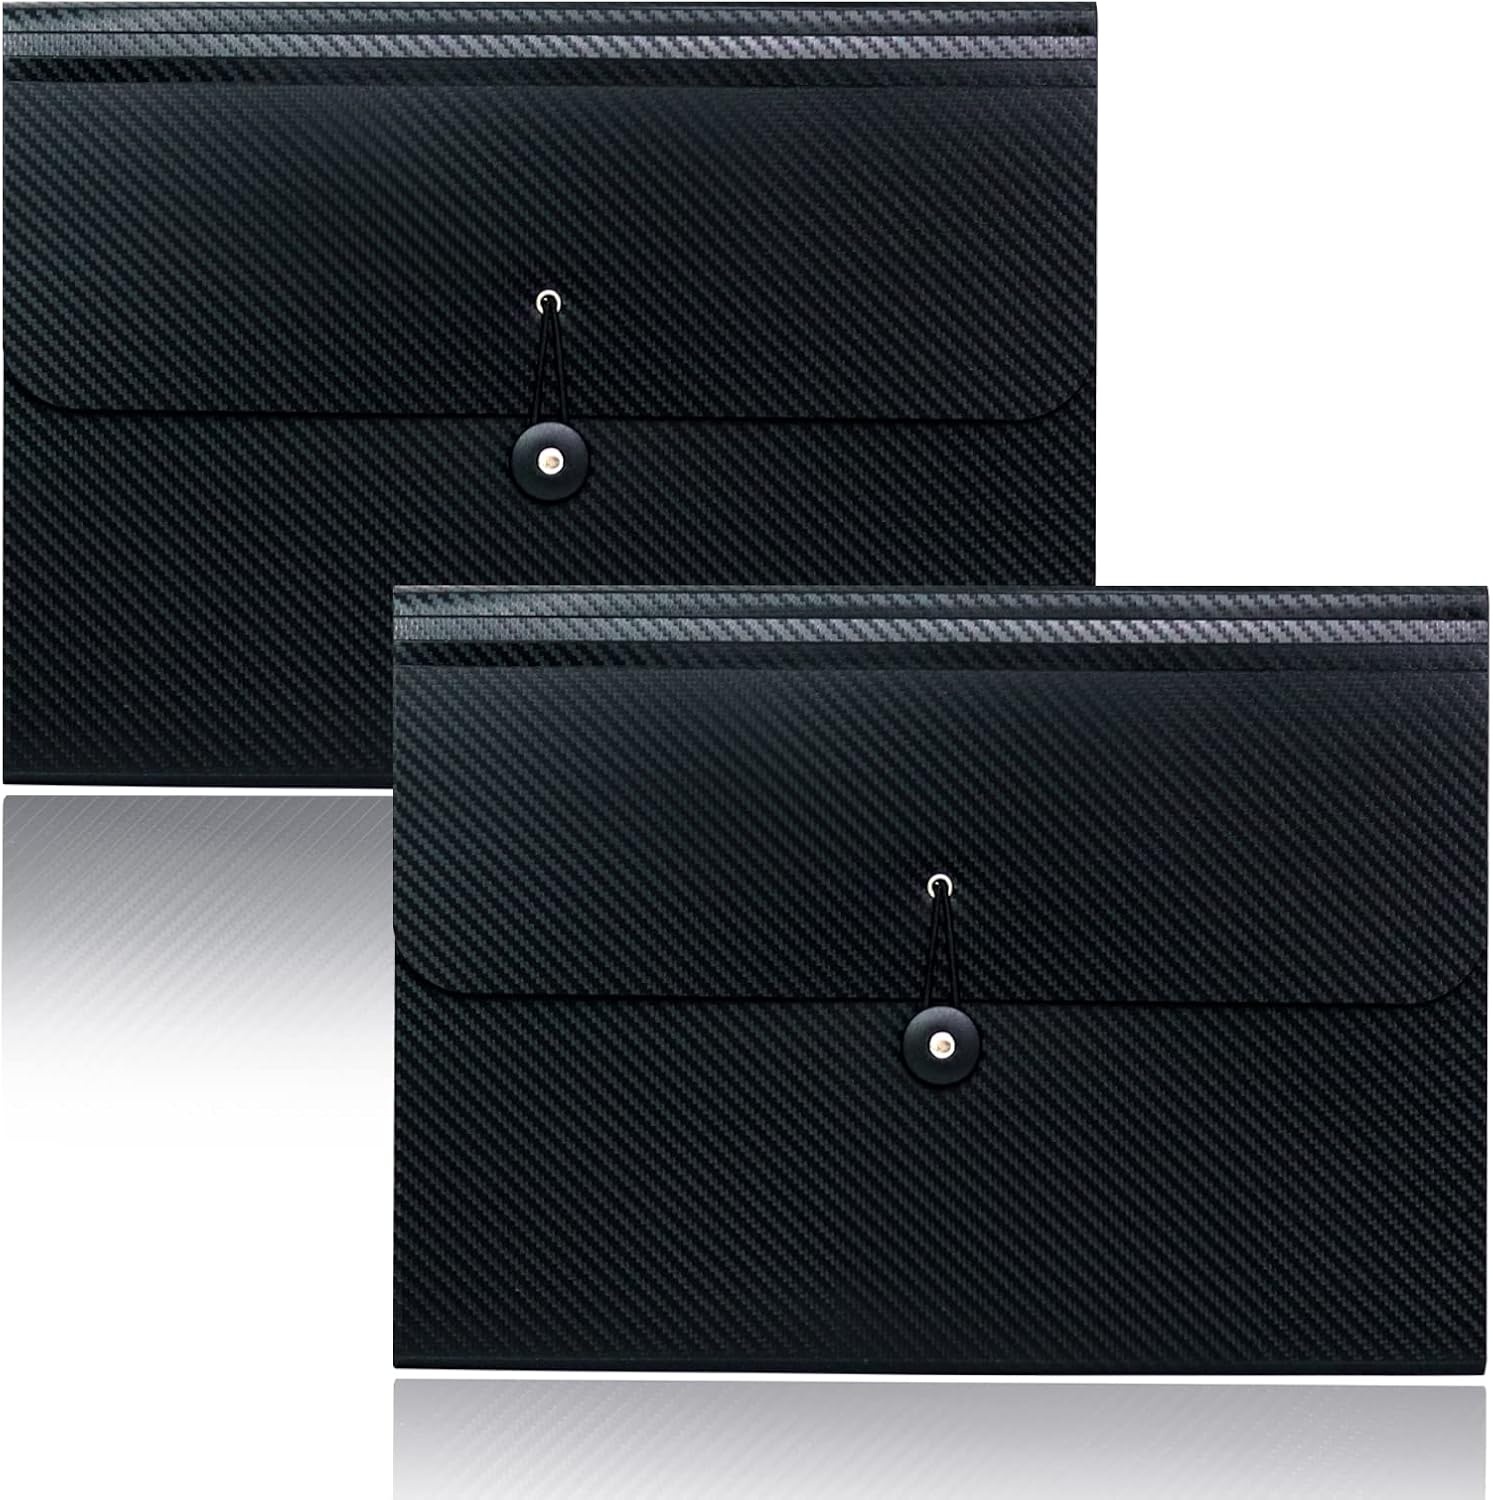
Cesil 2Pcs Expanding File Folders, 13 Pockets File Organizer Accordion File Holder with Elastic Buckles Closure, A4 Paper Document Organizer for Home School Office
Overview Color : 2pcs 13 Pockets Material : Paper, Polypropylene (PP) Style : Pocket Brand : Cesil Sheet Size : A4, Letter About this item What You Get : 2x Black 13-pocket Expanding File Folders, Size: 33 * 24 * 3.5 cm, which can store letters, A4 paper, documents, invoices, contracts and regular US papers, The document paper folder is easy to carry, can be put in your backpack, briefcase etc Durable & Waterproof : These file organizer expanding folders are made of high quality PP, strong and flexible, tear-resistant and super-durable. Waterproof and moisture-proof material can keep your important documents clean Expandable Pockets with Tabs : File jackets have 13 expandable individual pockets to keep different documents neatly sorted into sections, Comes with tab inserts so you can label each file and find it easily, help you get everything Secure Design : Our folder organizer features flap with elastic cord closure, protect documents safe and firmly in place during transport, allow you to take your files where ever you go Widely Use : accordion folders are perfect to organize utility bills, invoices, letters, A4 paper and other documents. Ideal for school, office, home use, or as perfect gift for teachers, students, doctors, engineer, designer, researcher, salesmen etc
Brand: CesilOfficeSupplies
Category: Office Supplies > Filing & Organization > File Folders